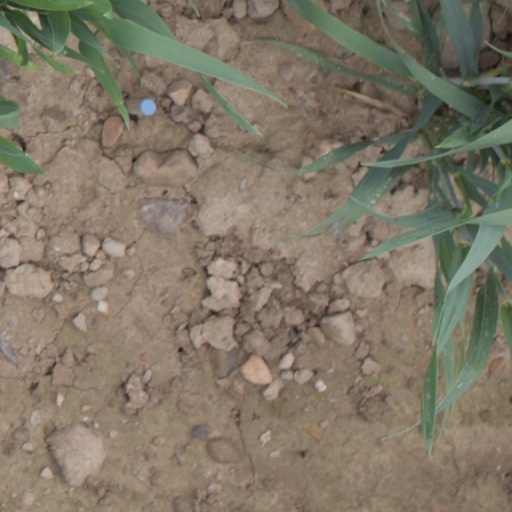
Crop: wheat